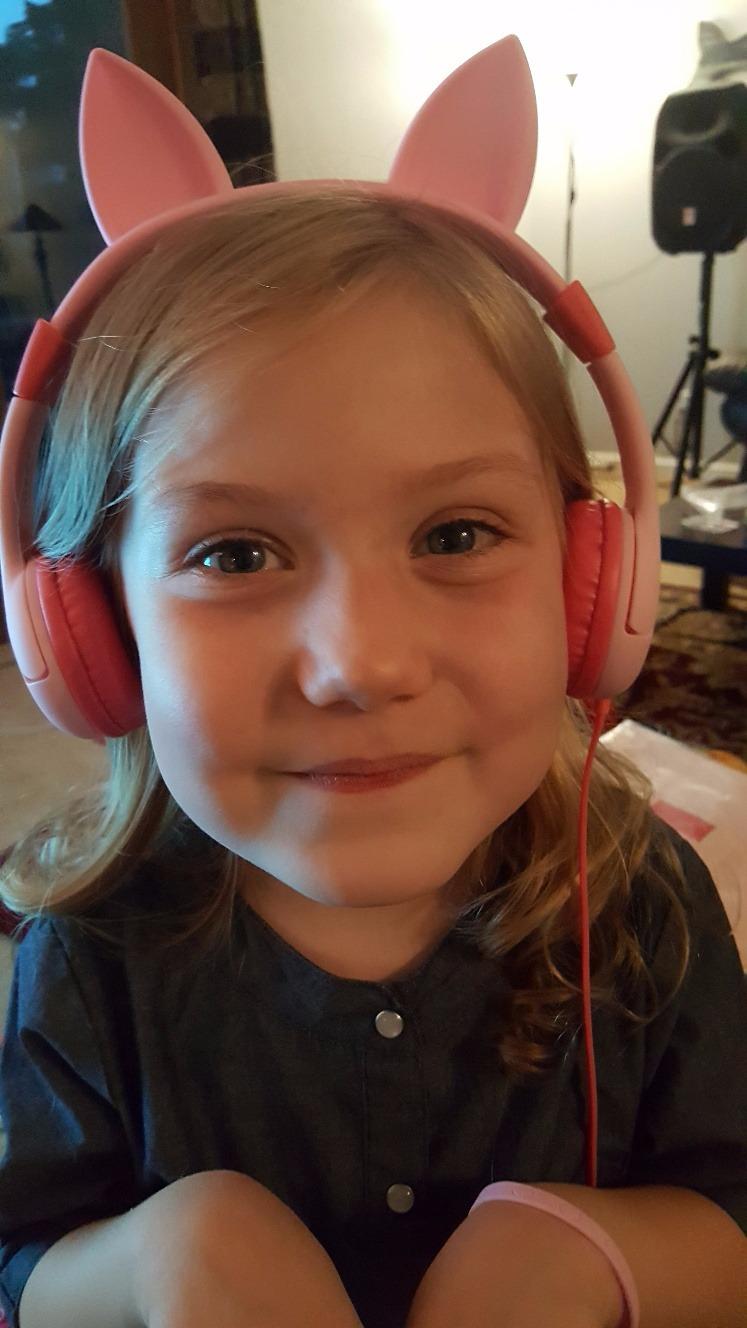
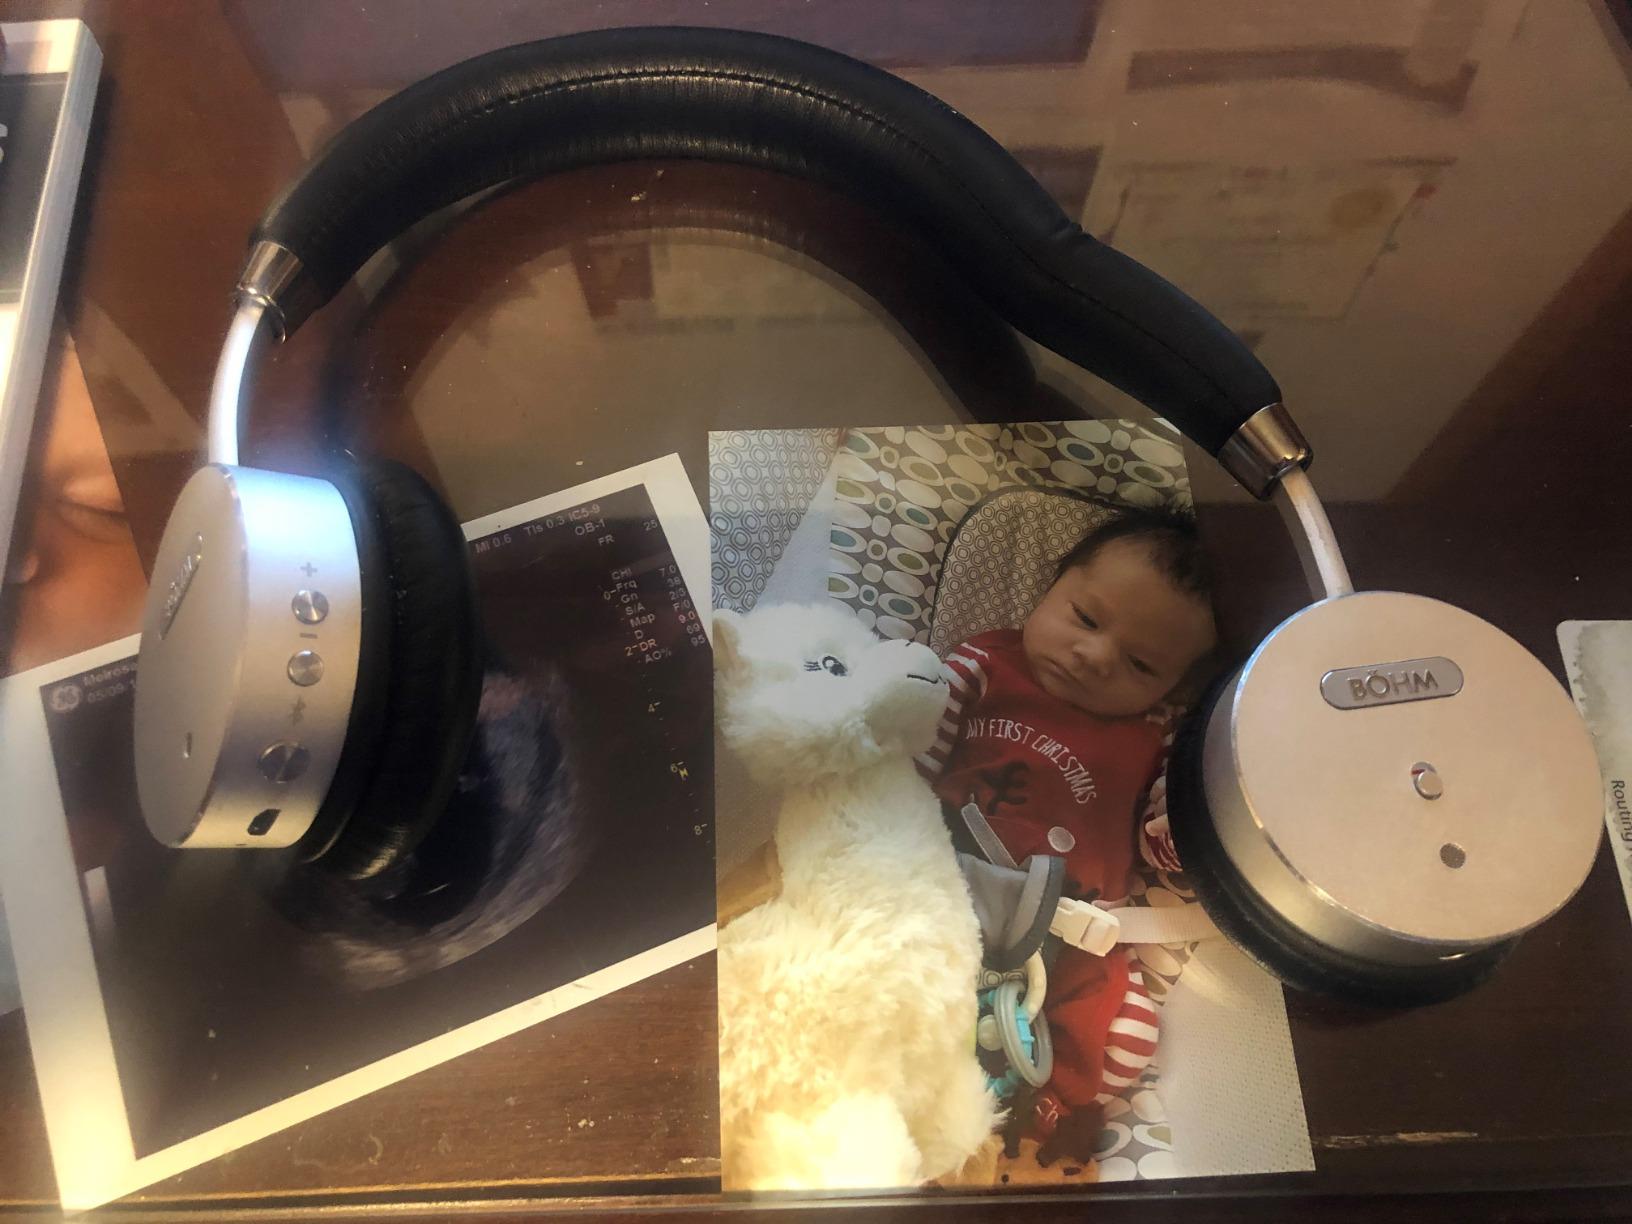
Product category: headphones
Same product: no